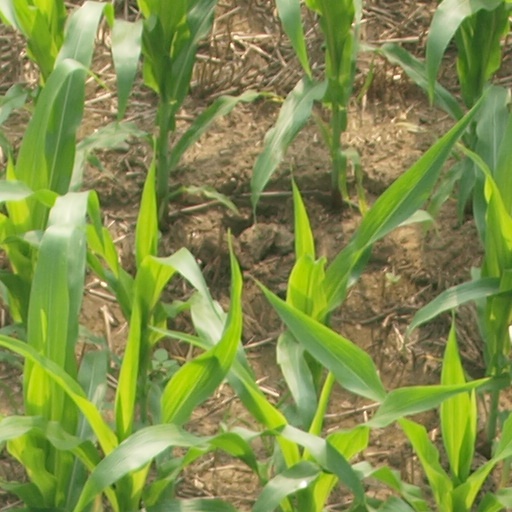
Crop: maize; corn